Peristernia ustulata

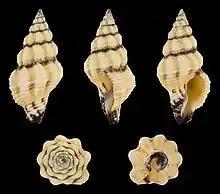
var. "luchuana"

"Peristernia ustulata" lives in waters in the Western Pacific including Indonesian, Australian, and Chinese seas.; also off Australia (Torres Strait)